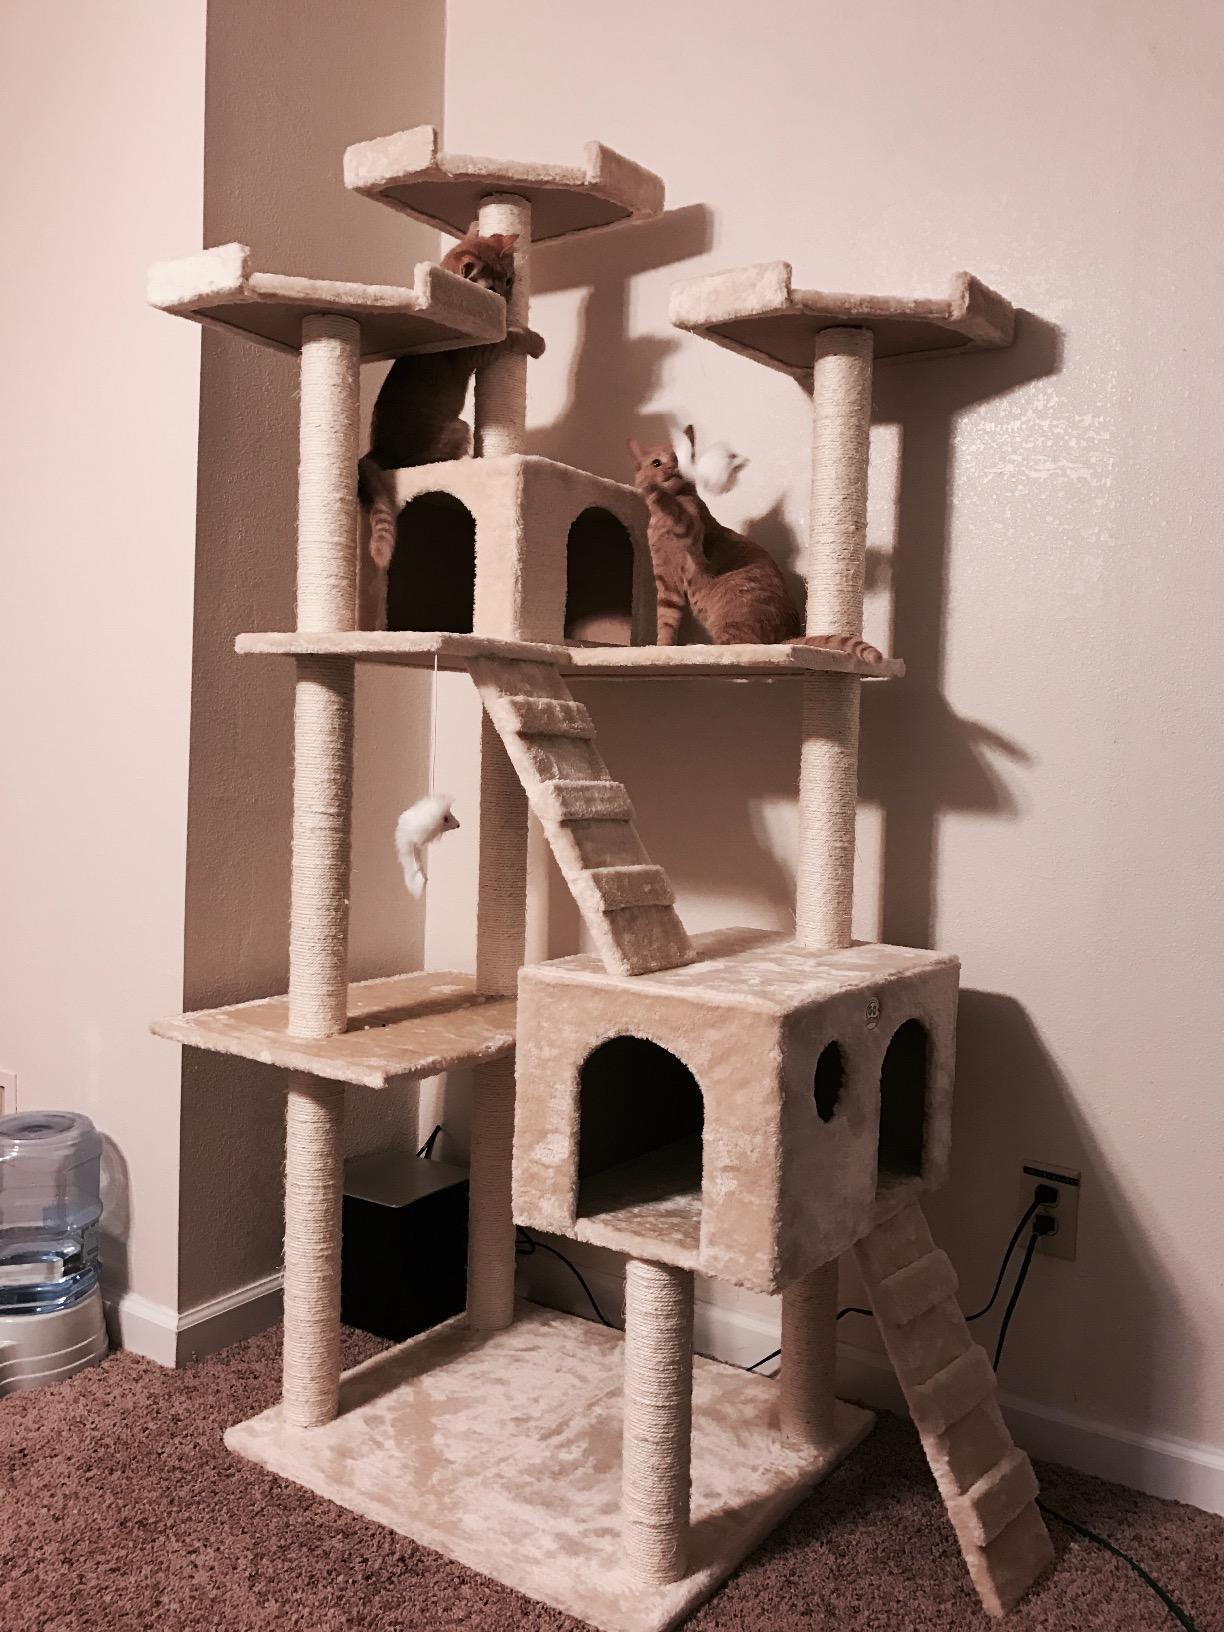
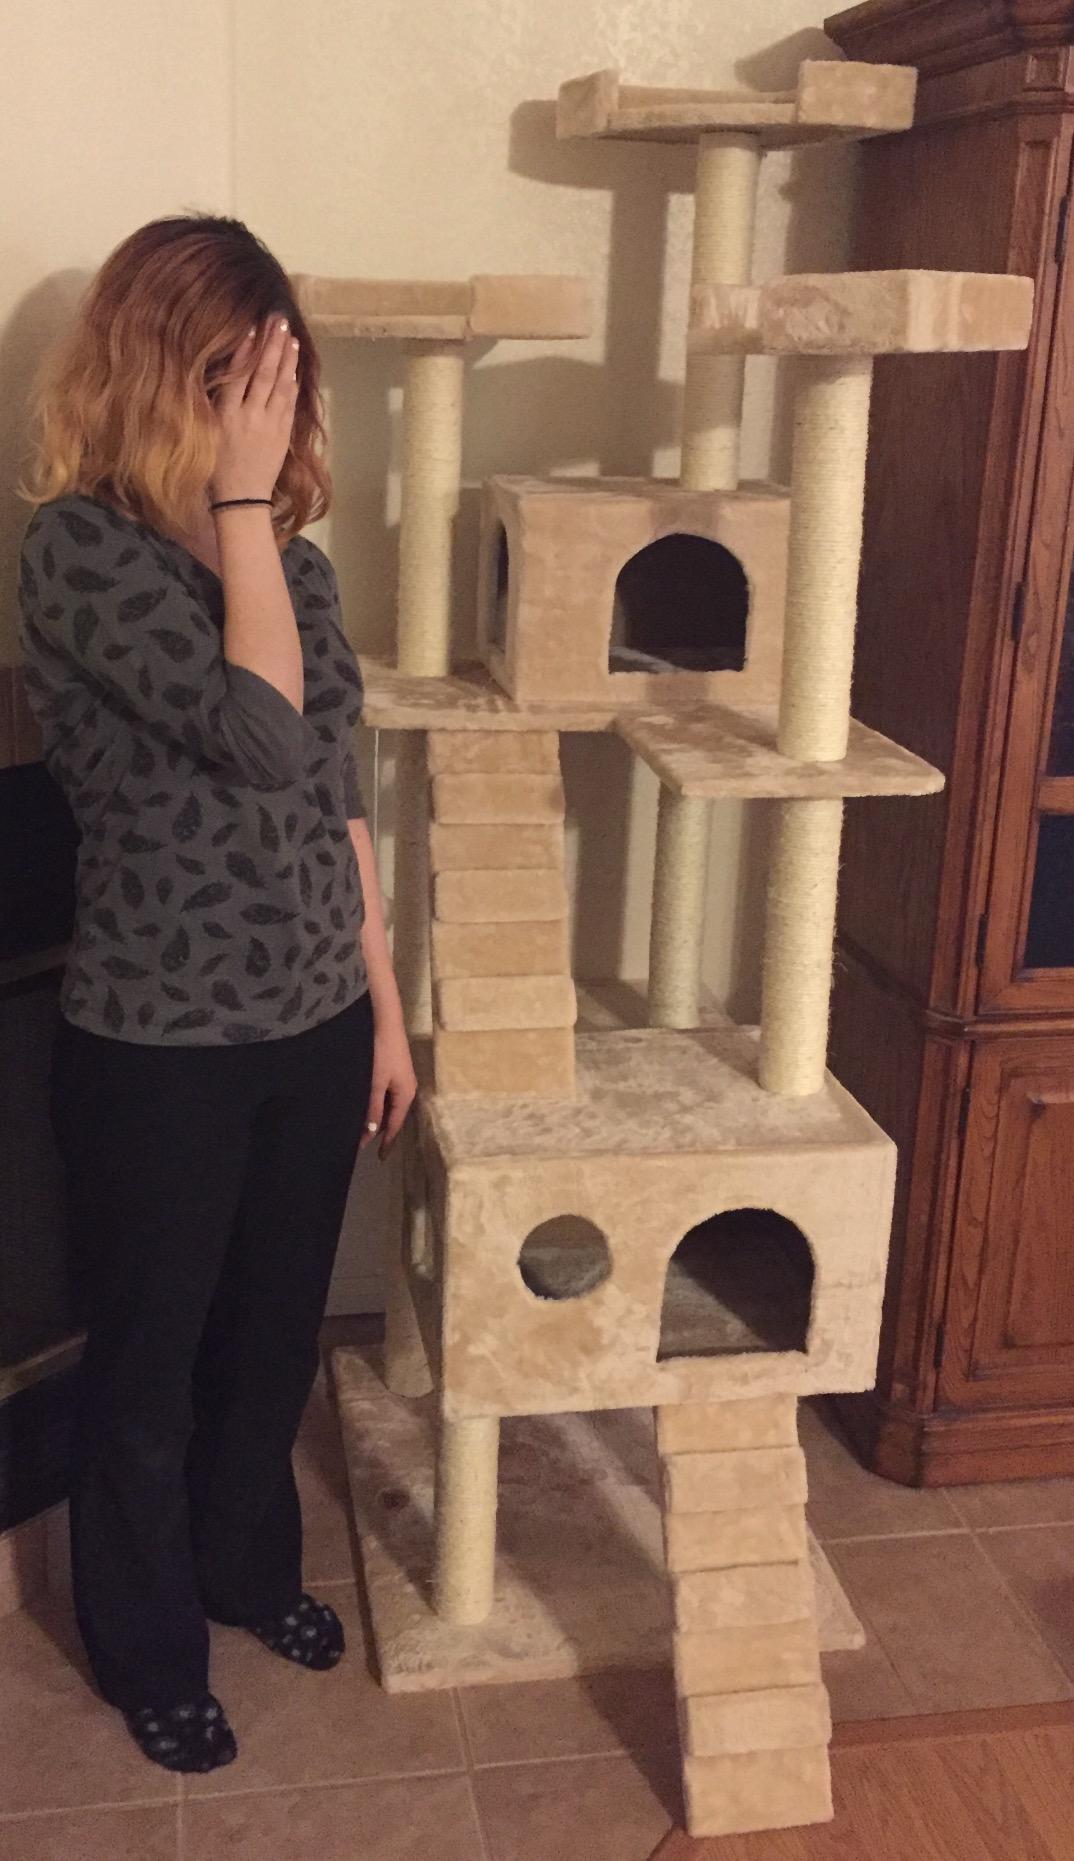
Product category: items_cat tree
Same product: yes